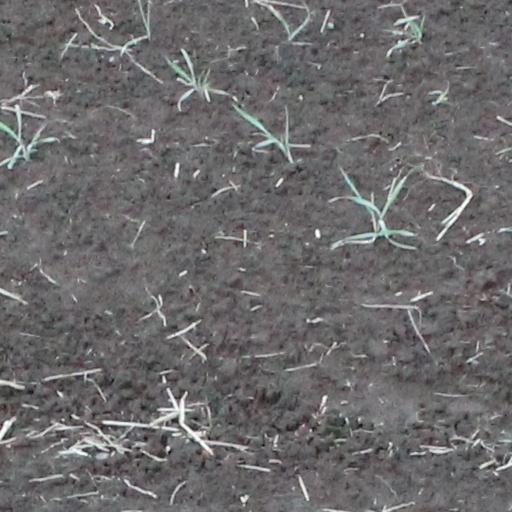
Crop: wheat